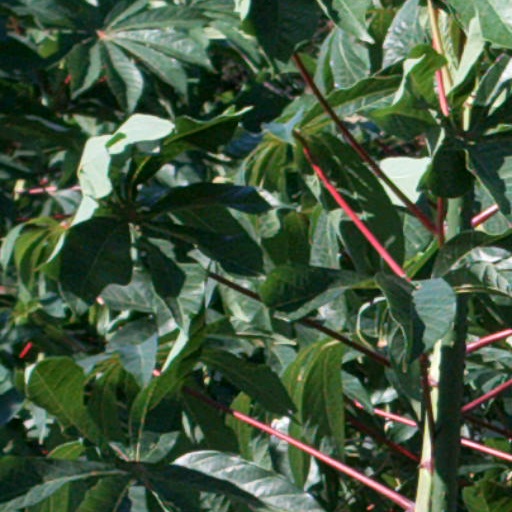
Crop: cassava